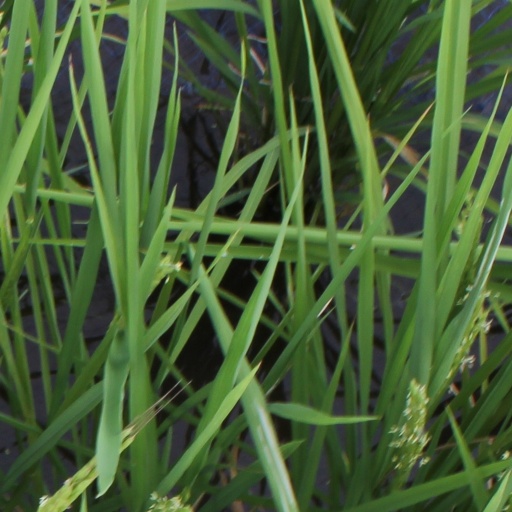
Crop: rice